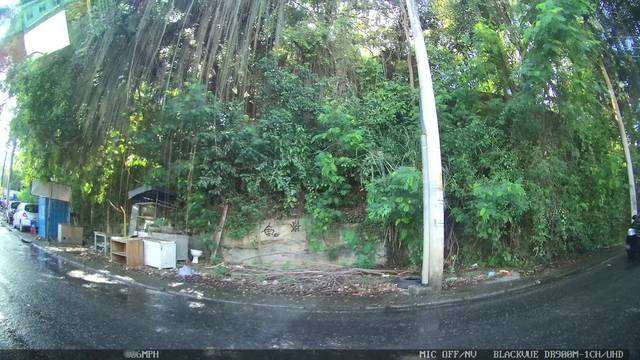
Region: Brazil
Coordinates: -22.994, -43.321